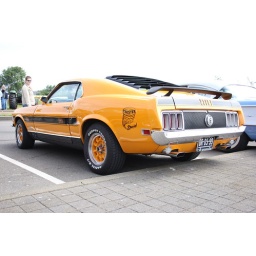
Sunset Boulevard 2009 in Hoek van Holland - US car meeting